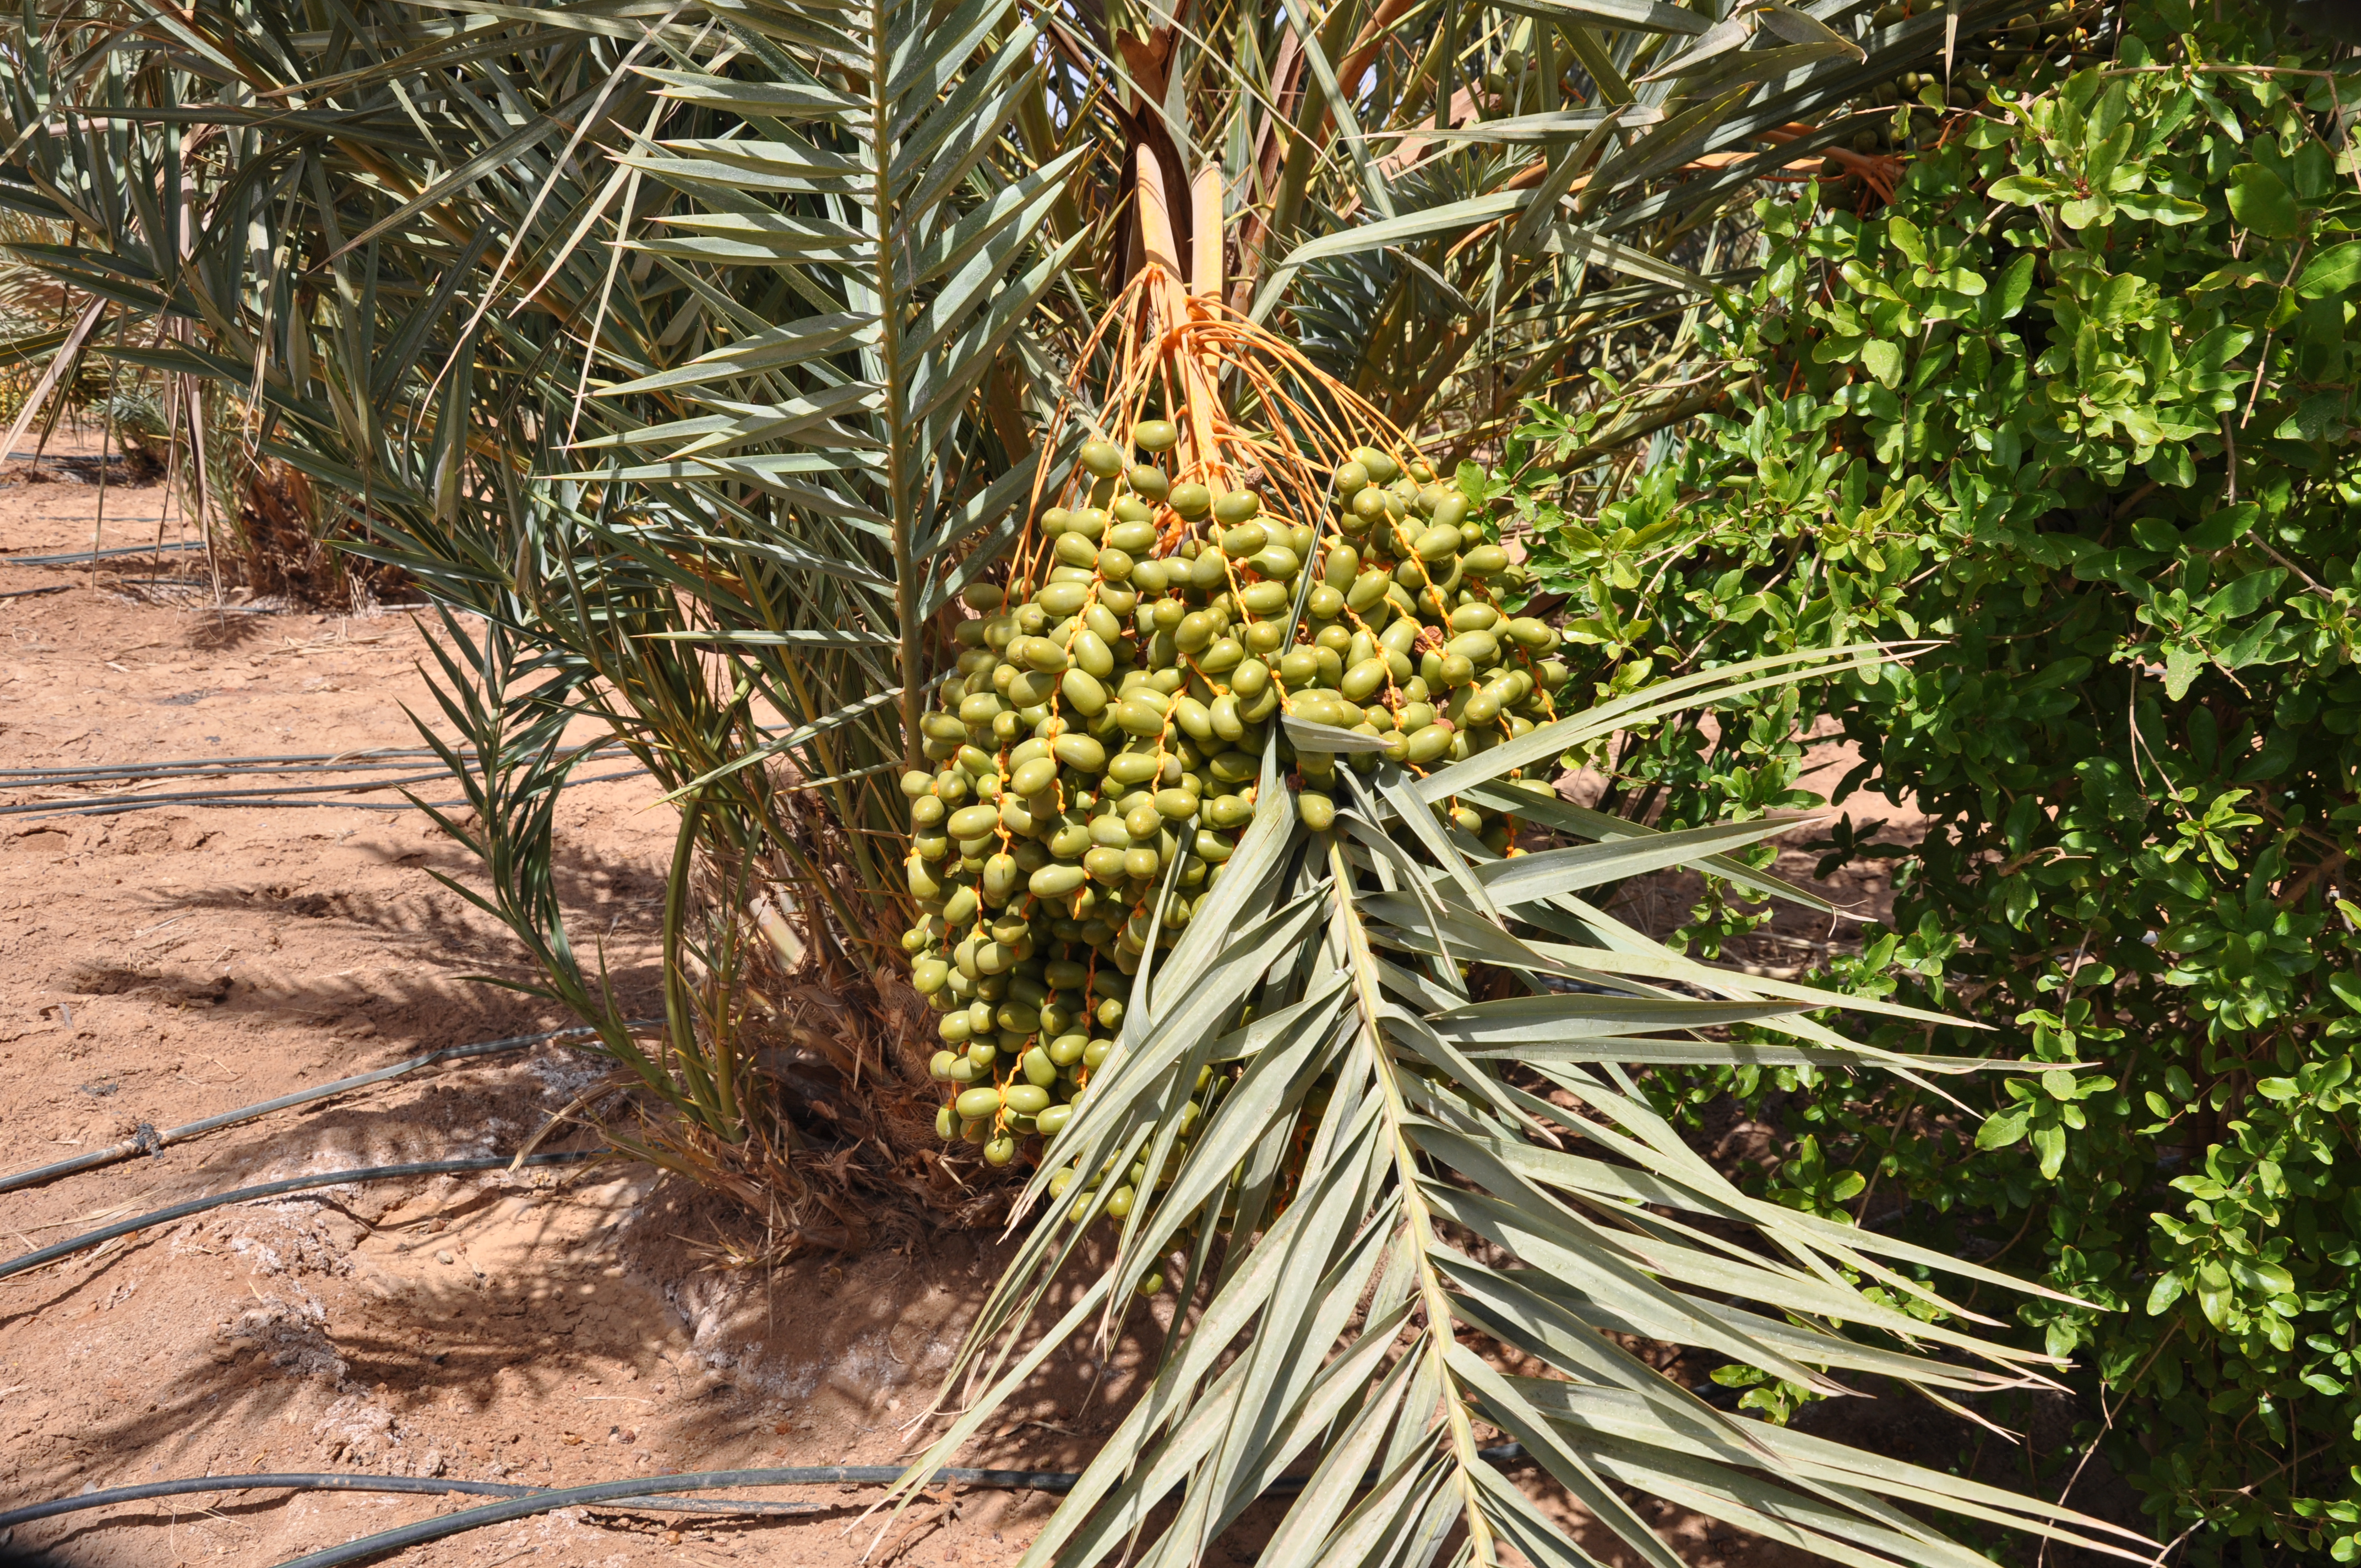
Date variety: Boufagous